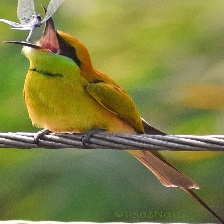
Species: ASIAN GREEN BEE EATER
Scientific name: MEROPS ORIENTALIS
ImageNet parent category: bee_eater